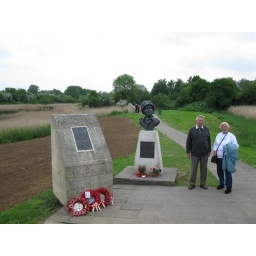
three stone monuments mark glider landing spots - closest is under 50 yards from bridge